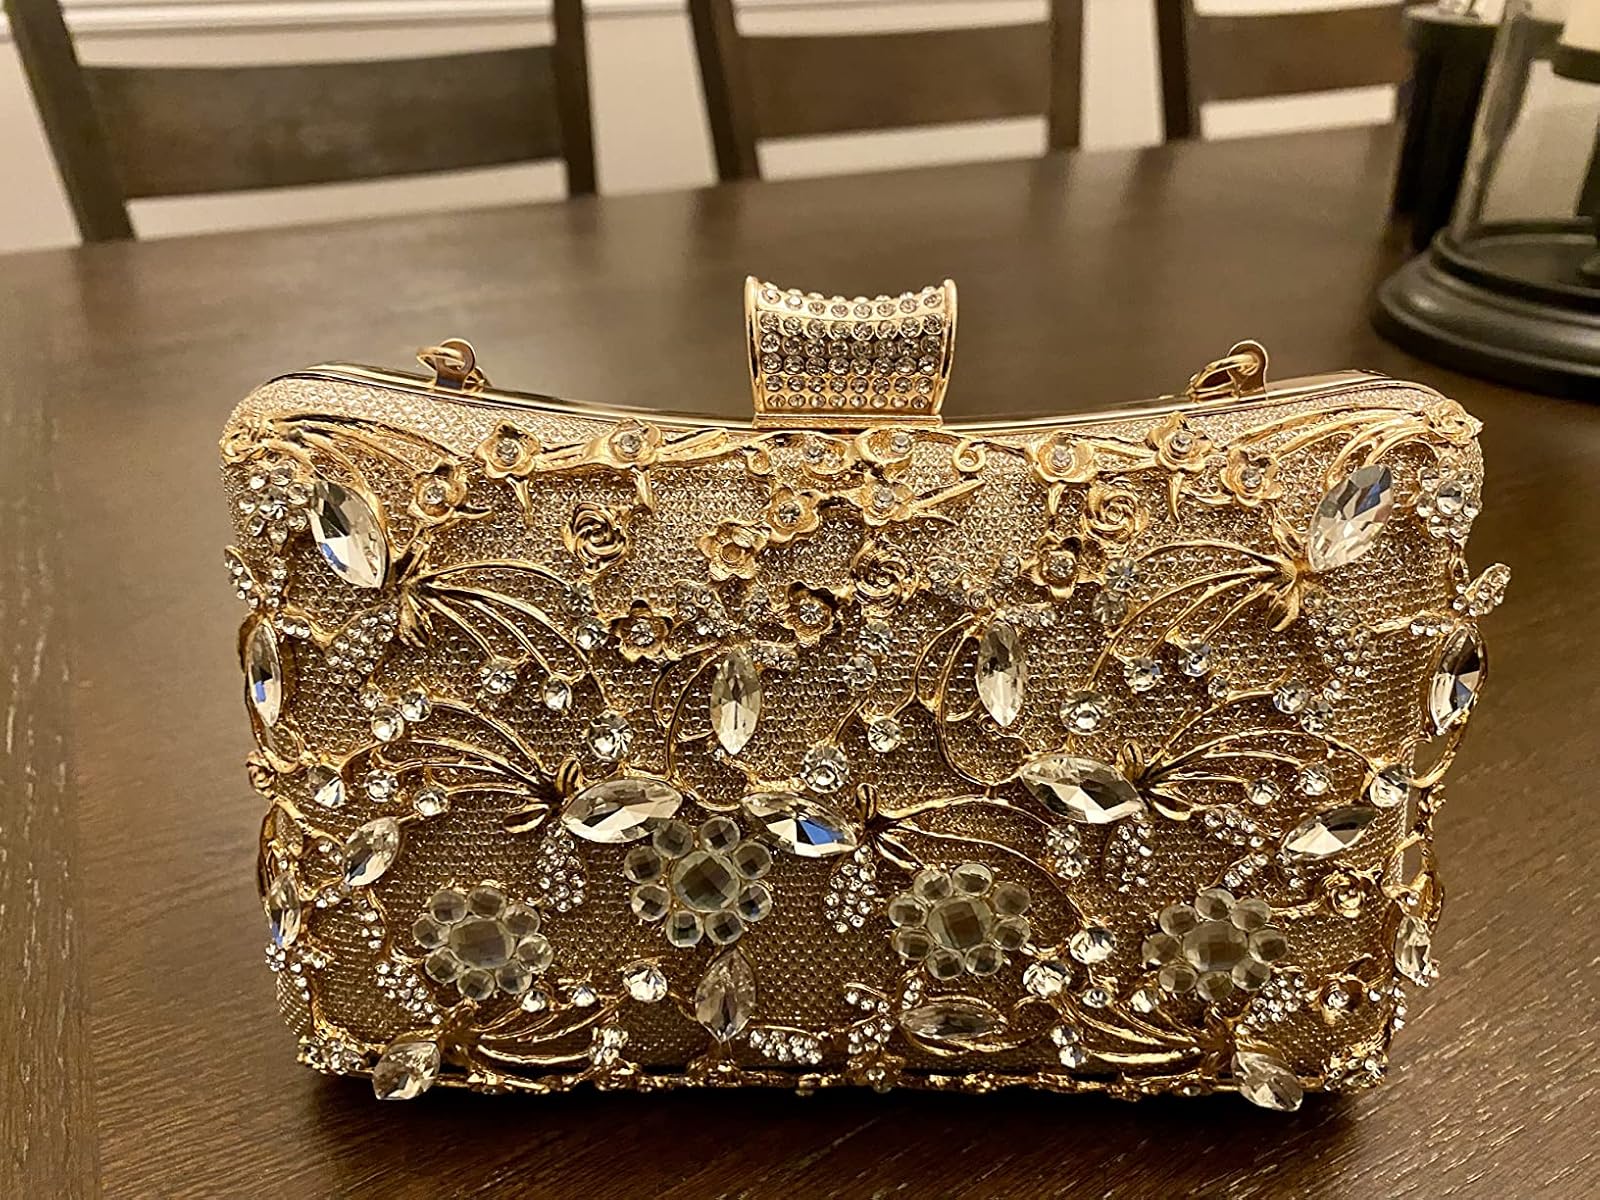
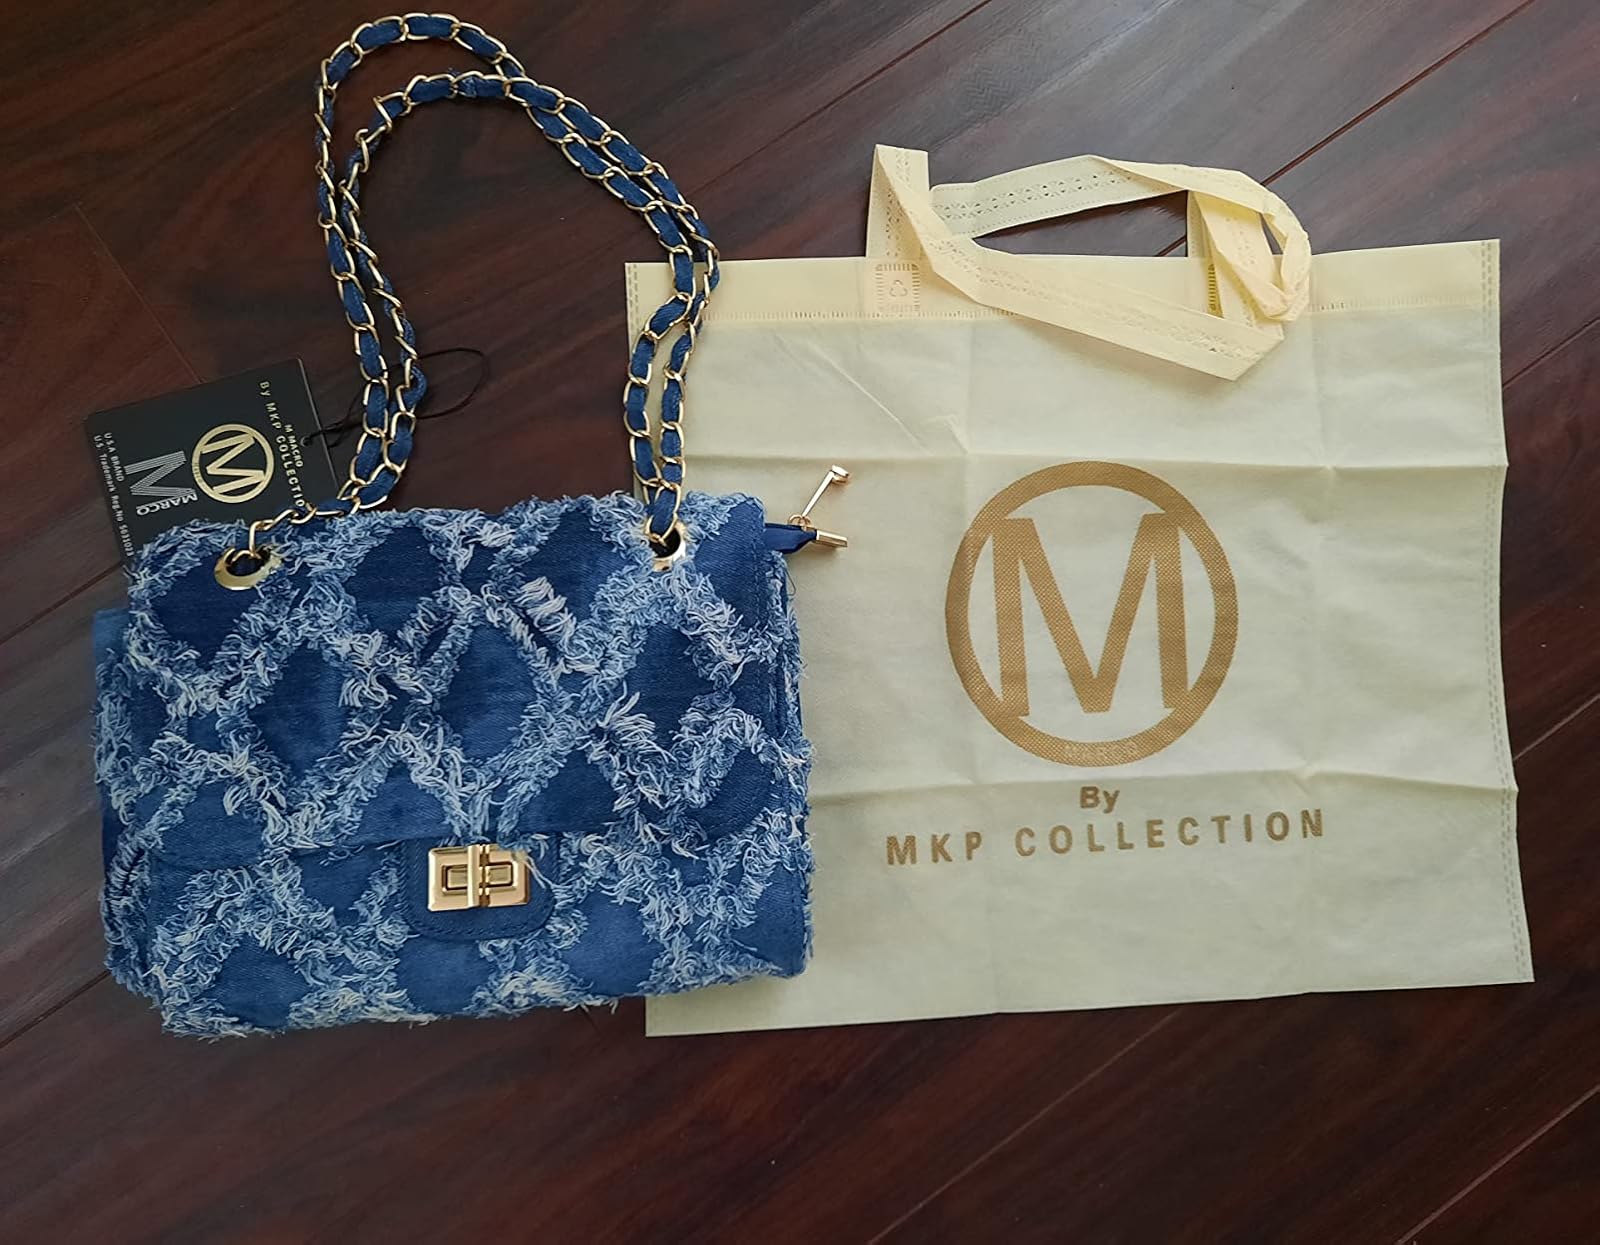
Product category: accessories_handbag
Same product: no